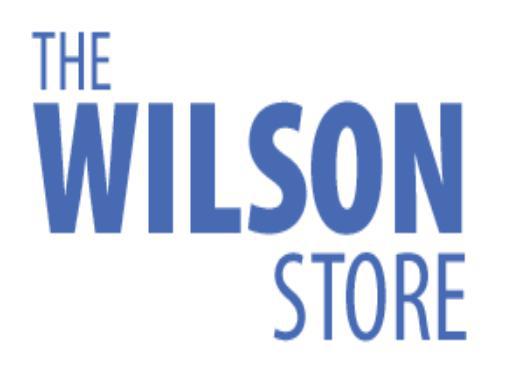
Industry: Sports